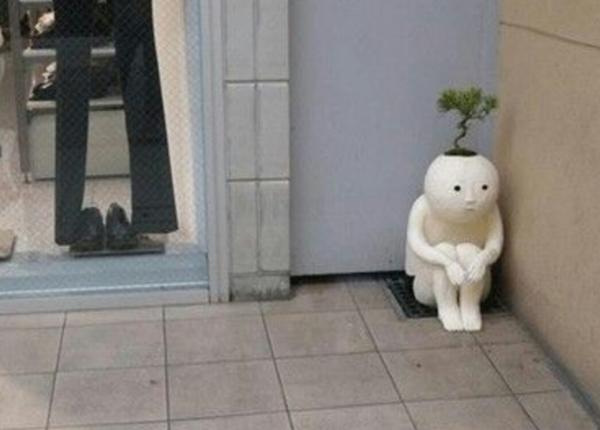
回答: 給食で出たスイカを種ごと食った田中の様子がおかしい